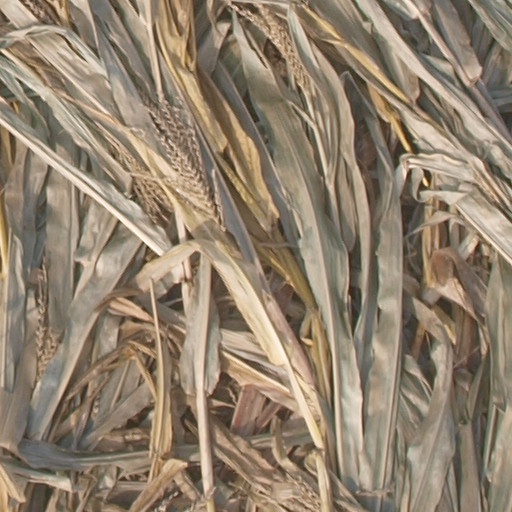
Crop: maize; corn